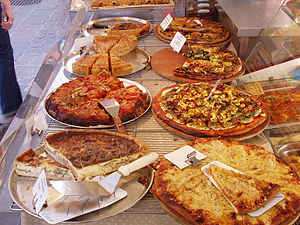
Quiche
Forskellig slags quiche
Quiche er i fransk madlavning en ovnbagt ret af æg og mælk eller fløde i en dejskorpe. Dejskallen kan bages, før de andre ingredienser tilsættes. De kan være røget fisk, kogt hakket kød, grønsager eller ost, der ofte kommes i æggemassen, inden den bages. Quiche er ikke dækket af dej, men en åben tærte. Den kan pyntes med tomatskiver eller dejstrimler. Quiche kan spises som morgenmad, frokost eller aftensmad efter smag.